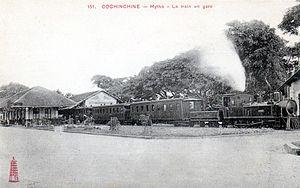
La Cochinchine française voit officiellement le jour après ratification d'un traité avec la cour d'Annam en 1862 et de nombreux colons, en majorité bordelais, commencent à s'y installer. On songe rapidement à la mise en valeur de la nouvelle colonie, et en particulier à l'établissement d'un réseau de chemins de fer. La question mobilise les talents des nombreux fonctionnaires de la colonie. Dès 1874, l'ingénieur en chef du service des travaux publics de Cochinchine Eyraud de Vergnes suggère la création d'un chemin de fer de Saïgon à Phnom Penh via Tayning et Preveng. Le Myre de Villers, premier gouverneur civil de la Cochinchine, fait refaire des études sur le sujet. Une demande de concession de l'ensemble est déposée par J. Rueff, représentant de la Compagnie des chemins de fer de l'est algérien.